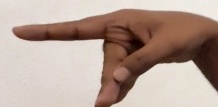
ASL sign: P